Answer in natural language. How many CounterTops are visible in the scene? Choose between the following options: 5, 1, 3, 7 or 6
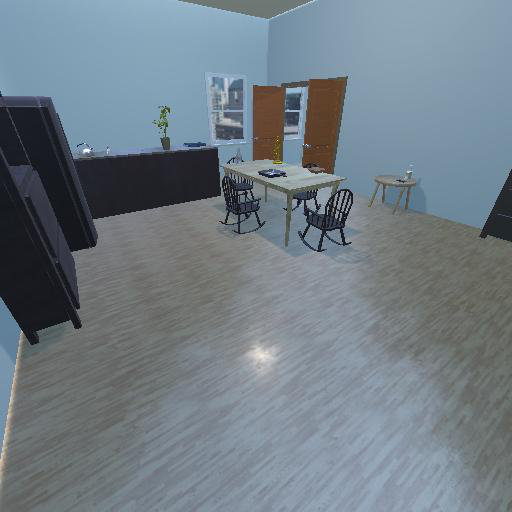
<answer>1</answer>